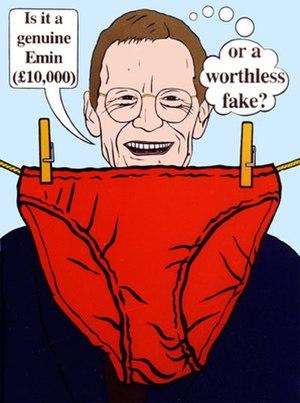
Charles Thomson, né le 6 février 1953, est un artiste, peintre, poète et photographe britannique.
Le stuckisme est un mouvement artistique international fondé en 1999 par Billy Childish et Charles Thomson. Il prône une peinture figurative en réaction à l'art conceptuel, et particulièrement à celui du courant des Young British Artists soutenus par le mécène Charles Saatchi. Le mouvement du stuckisme, qui réunissait à l'origine treize artistes, s'est depuis étendu, et compte en 2010 plus de 207 groupements d'artistes répartis en différents points du globe. Billy Childish a quitté le mouvement en 2001.